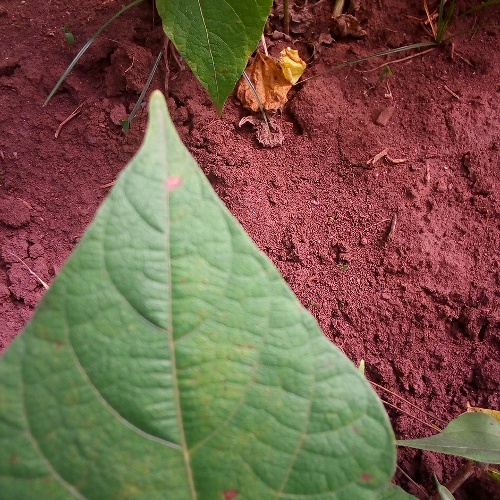
Leaf condition: healthy